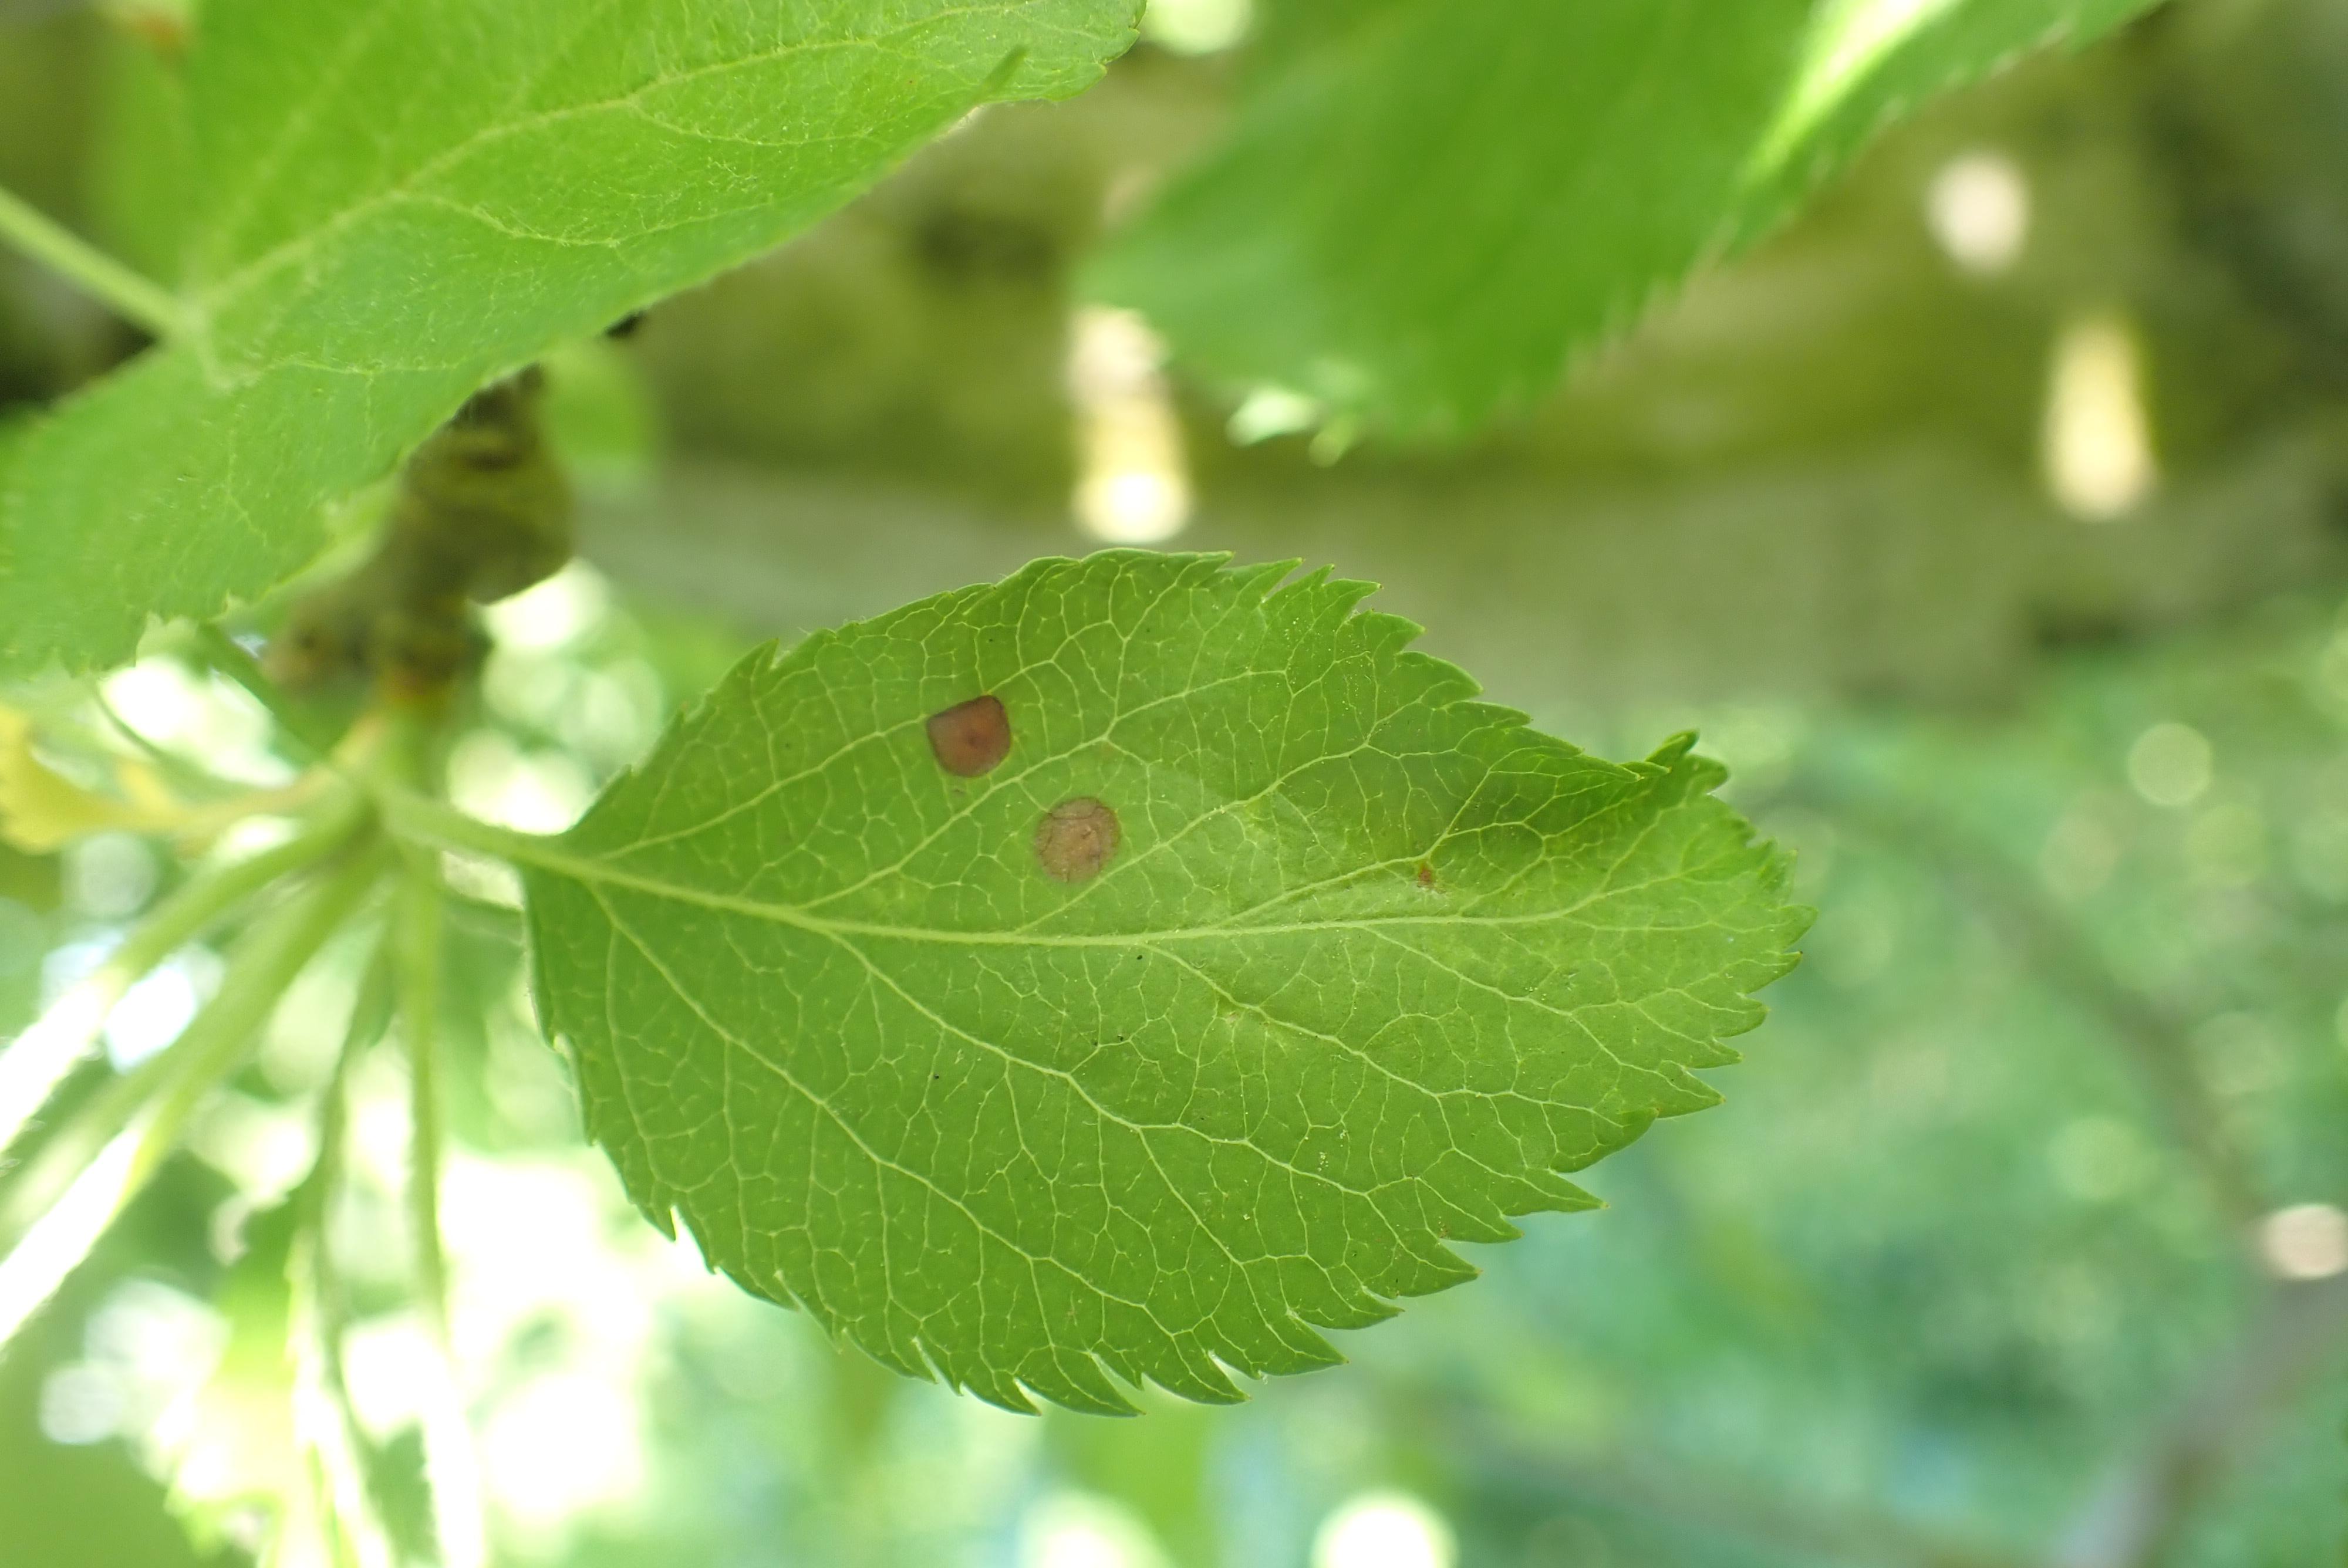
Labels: frog_eye_leaf_spot